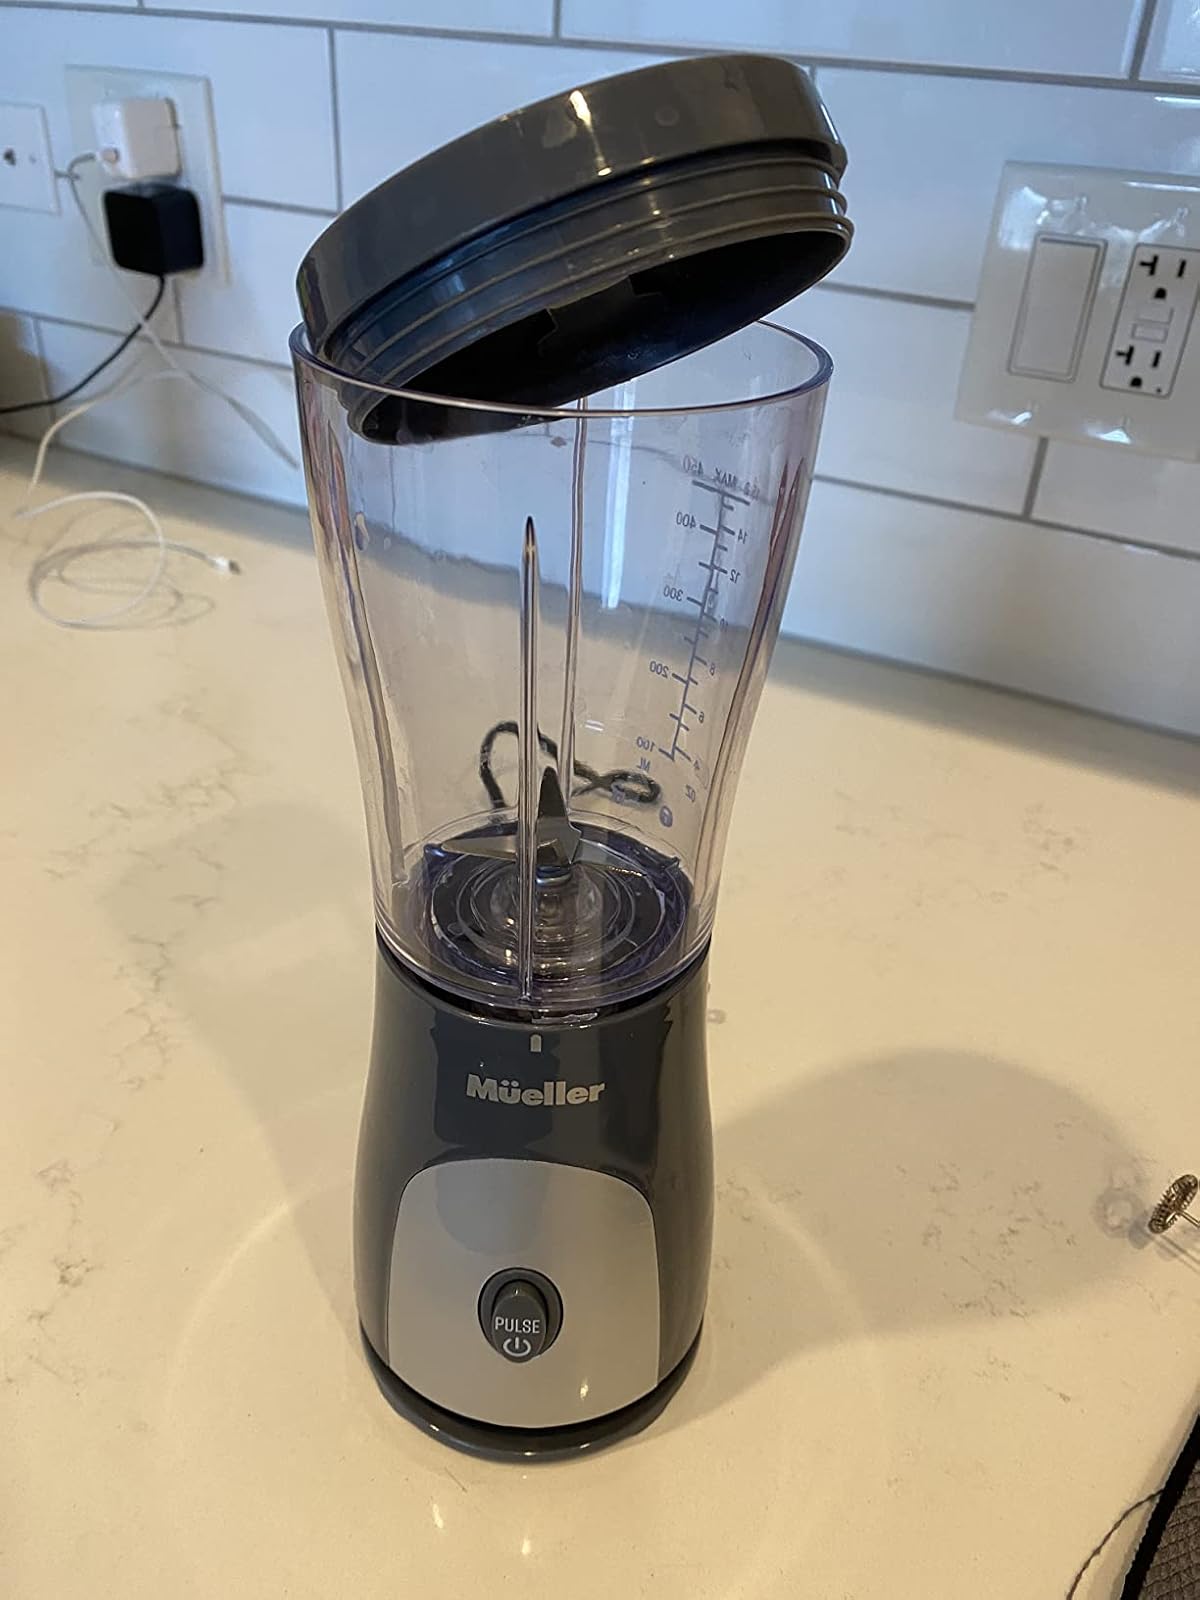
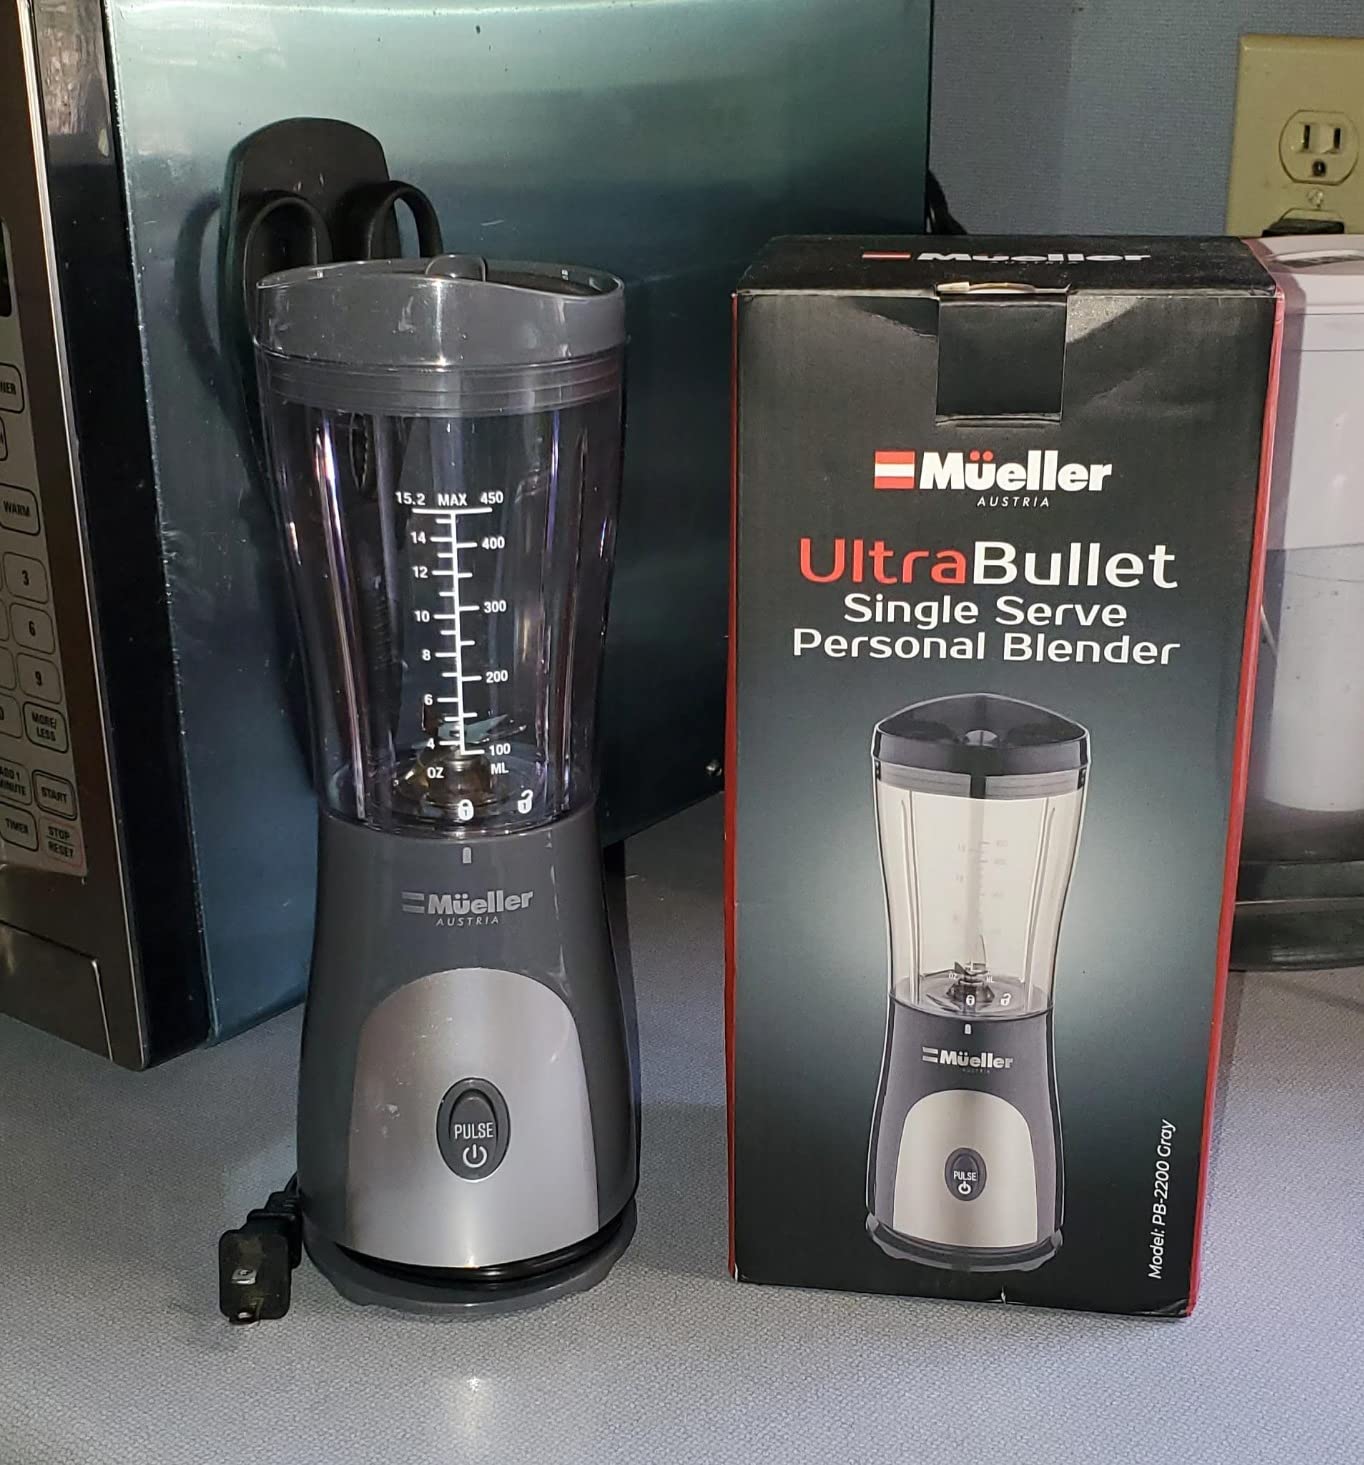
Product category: items_blender
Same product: yes